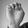
ASL letter: E